The Scaramanga Six

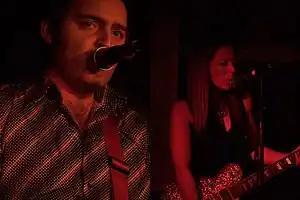
Paul Morricone (left) and Julia Arnez (right) performing with the Scaramanga Six in 2008

The Scaramanga Six are an English rock band. Originally formed in 1995 and based in Huddersfield, the band currently consists of multi-instrumentalist founder members Paul Morricone (vocals, guitar, etc.) and Steven Morricone (vocals, bass guitar, keyboards etc.), plus Julia Arnez (guitar, vocals) and Gareth Champion (drums).